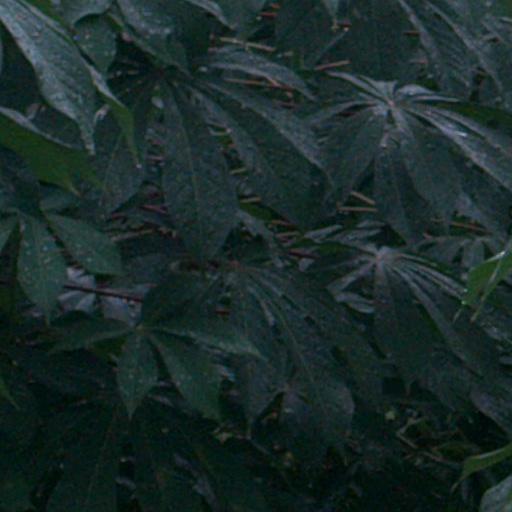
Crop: cassava